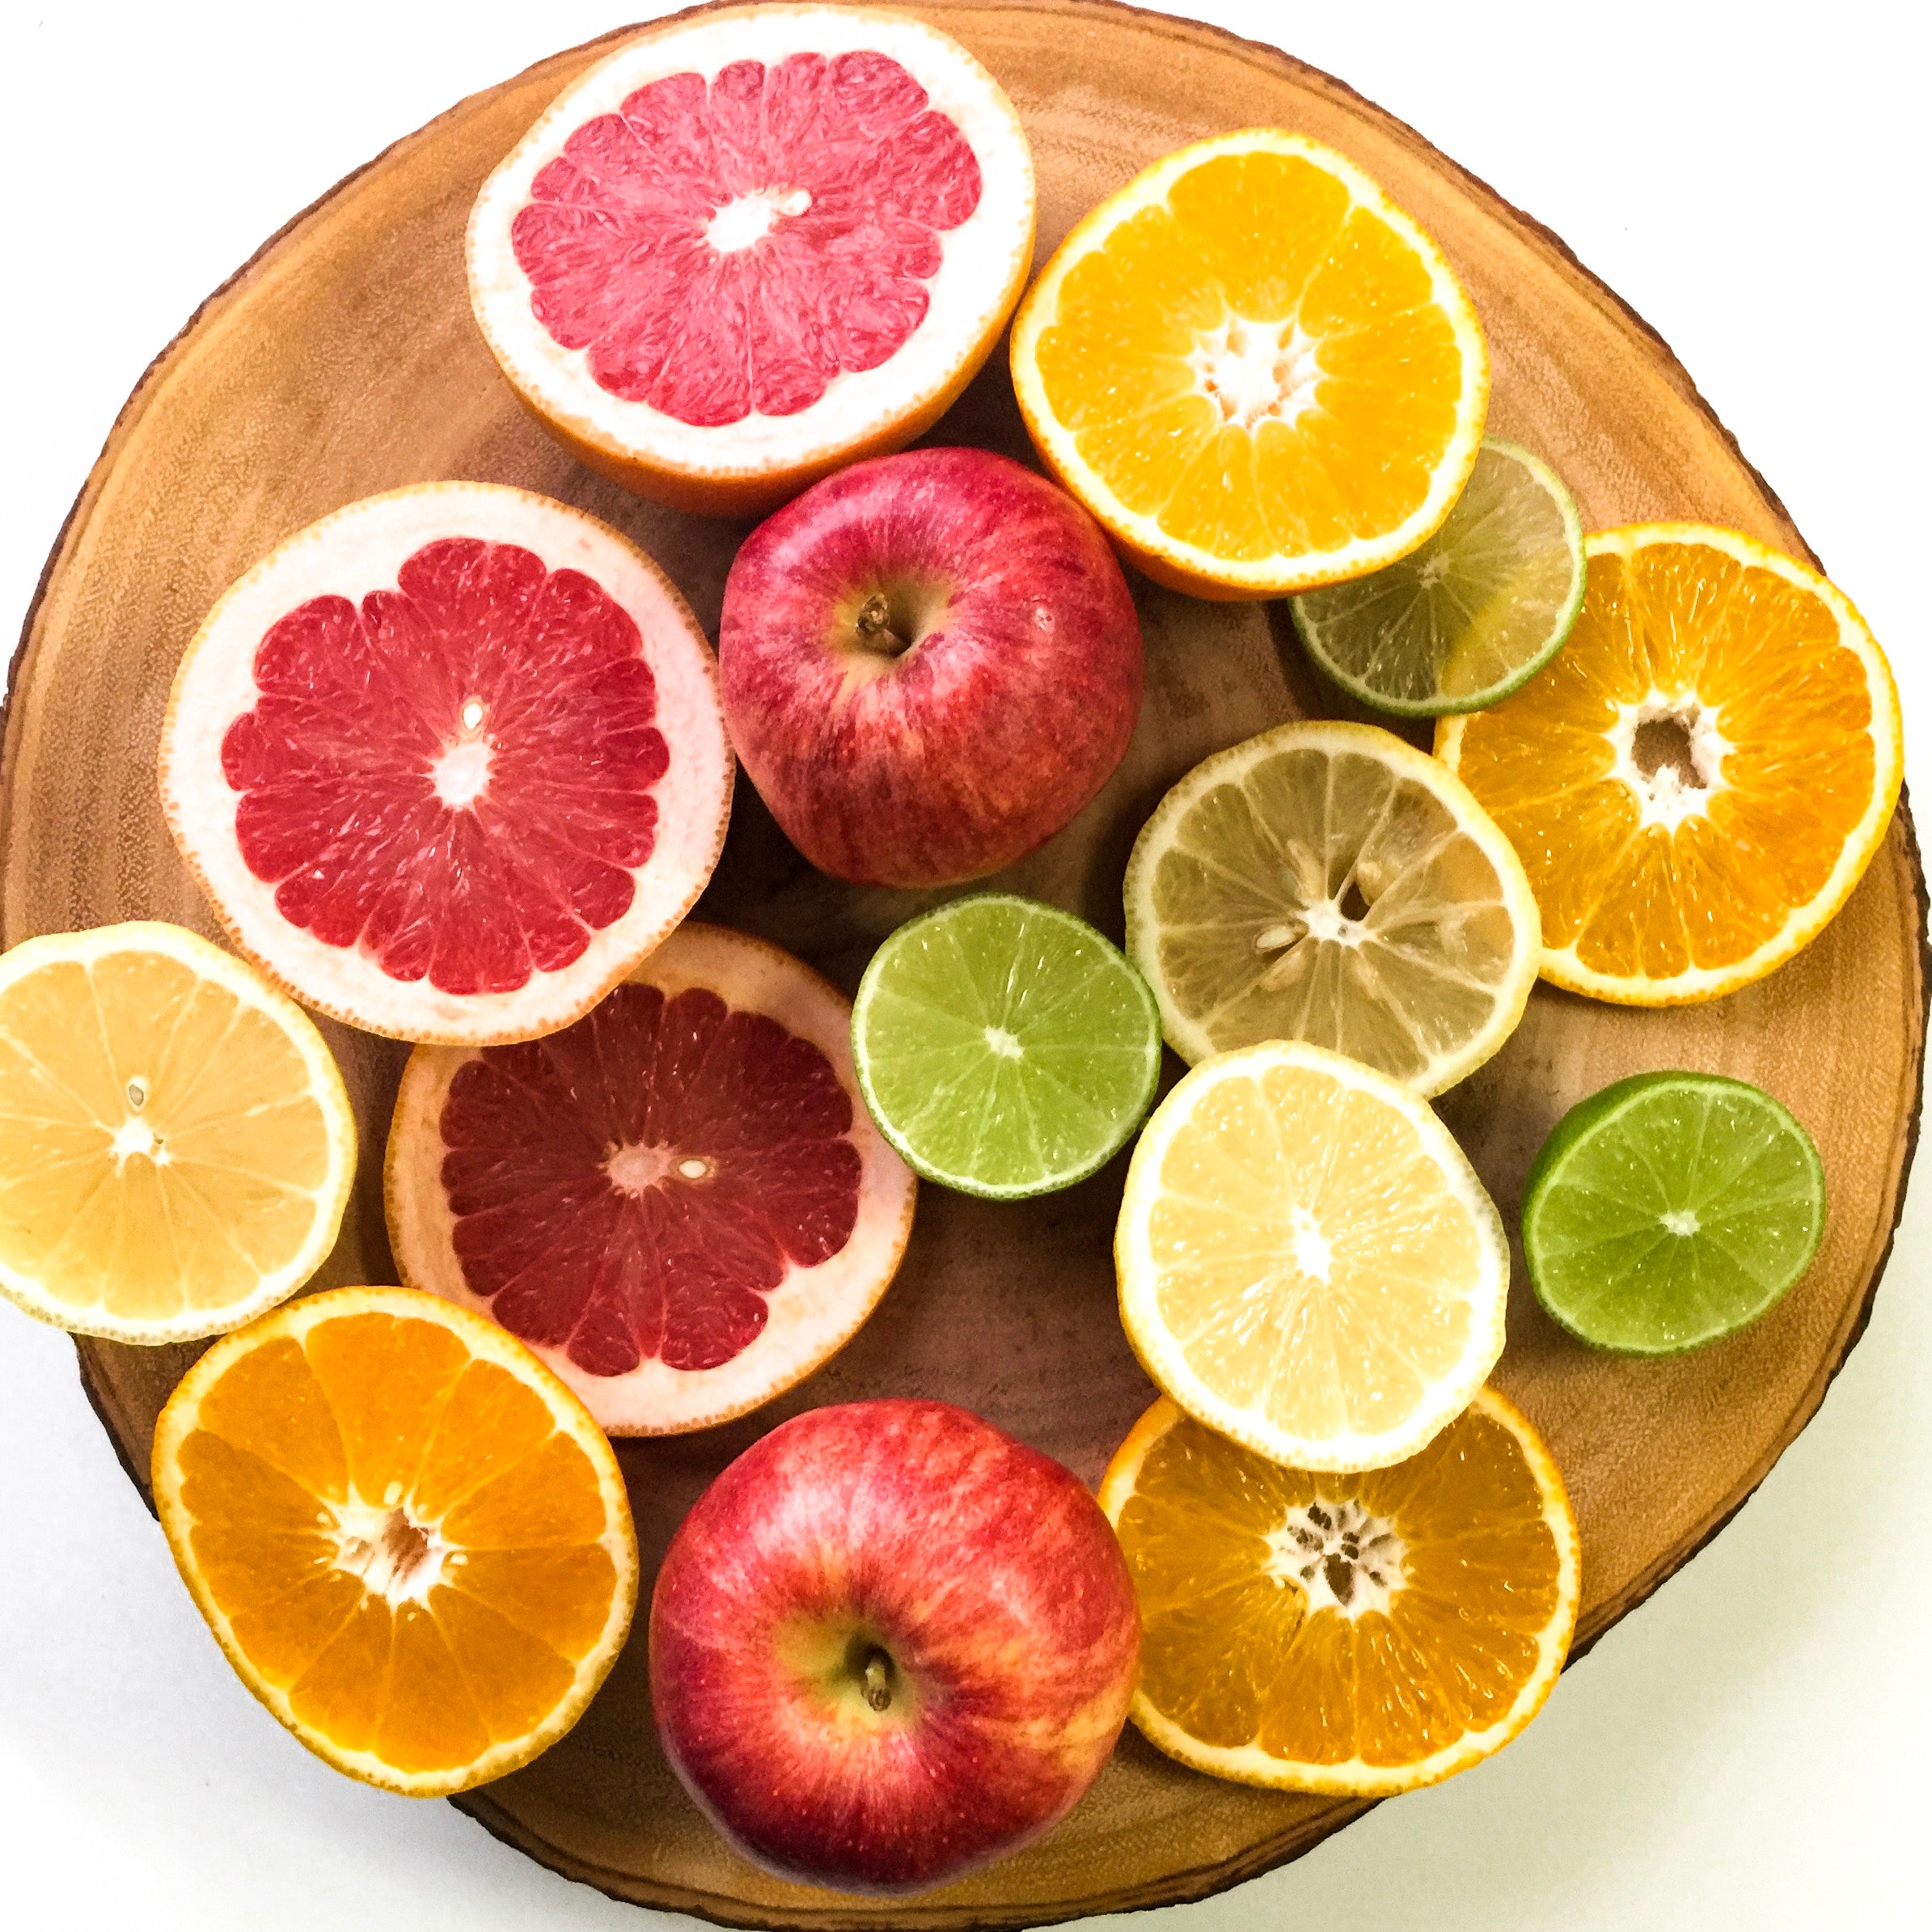
food, natural foods, citrus, fruit, lime, grapefruit, citric acid, orange, plant, key lime, ingredient, lemon, produce, superfood, vegetarian food, mandarin orange, pectin, cuisine, sweet lemon, rangpur, seedless fruit, bitter orange